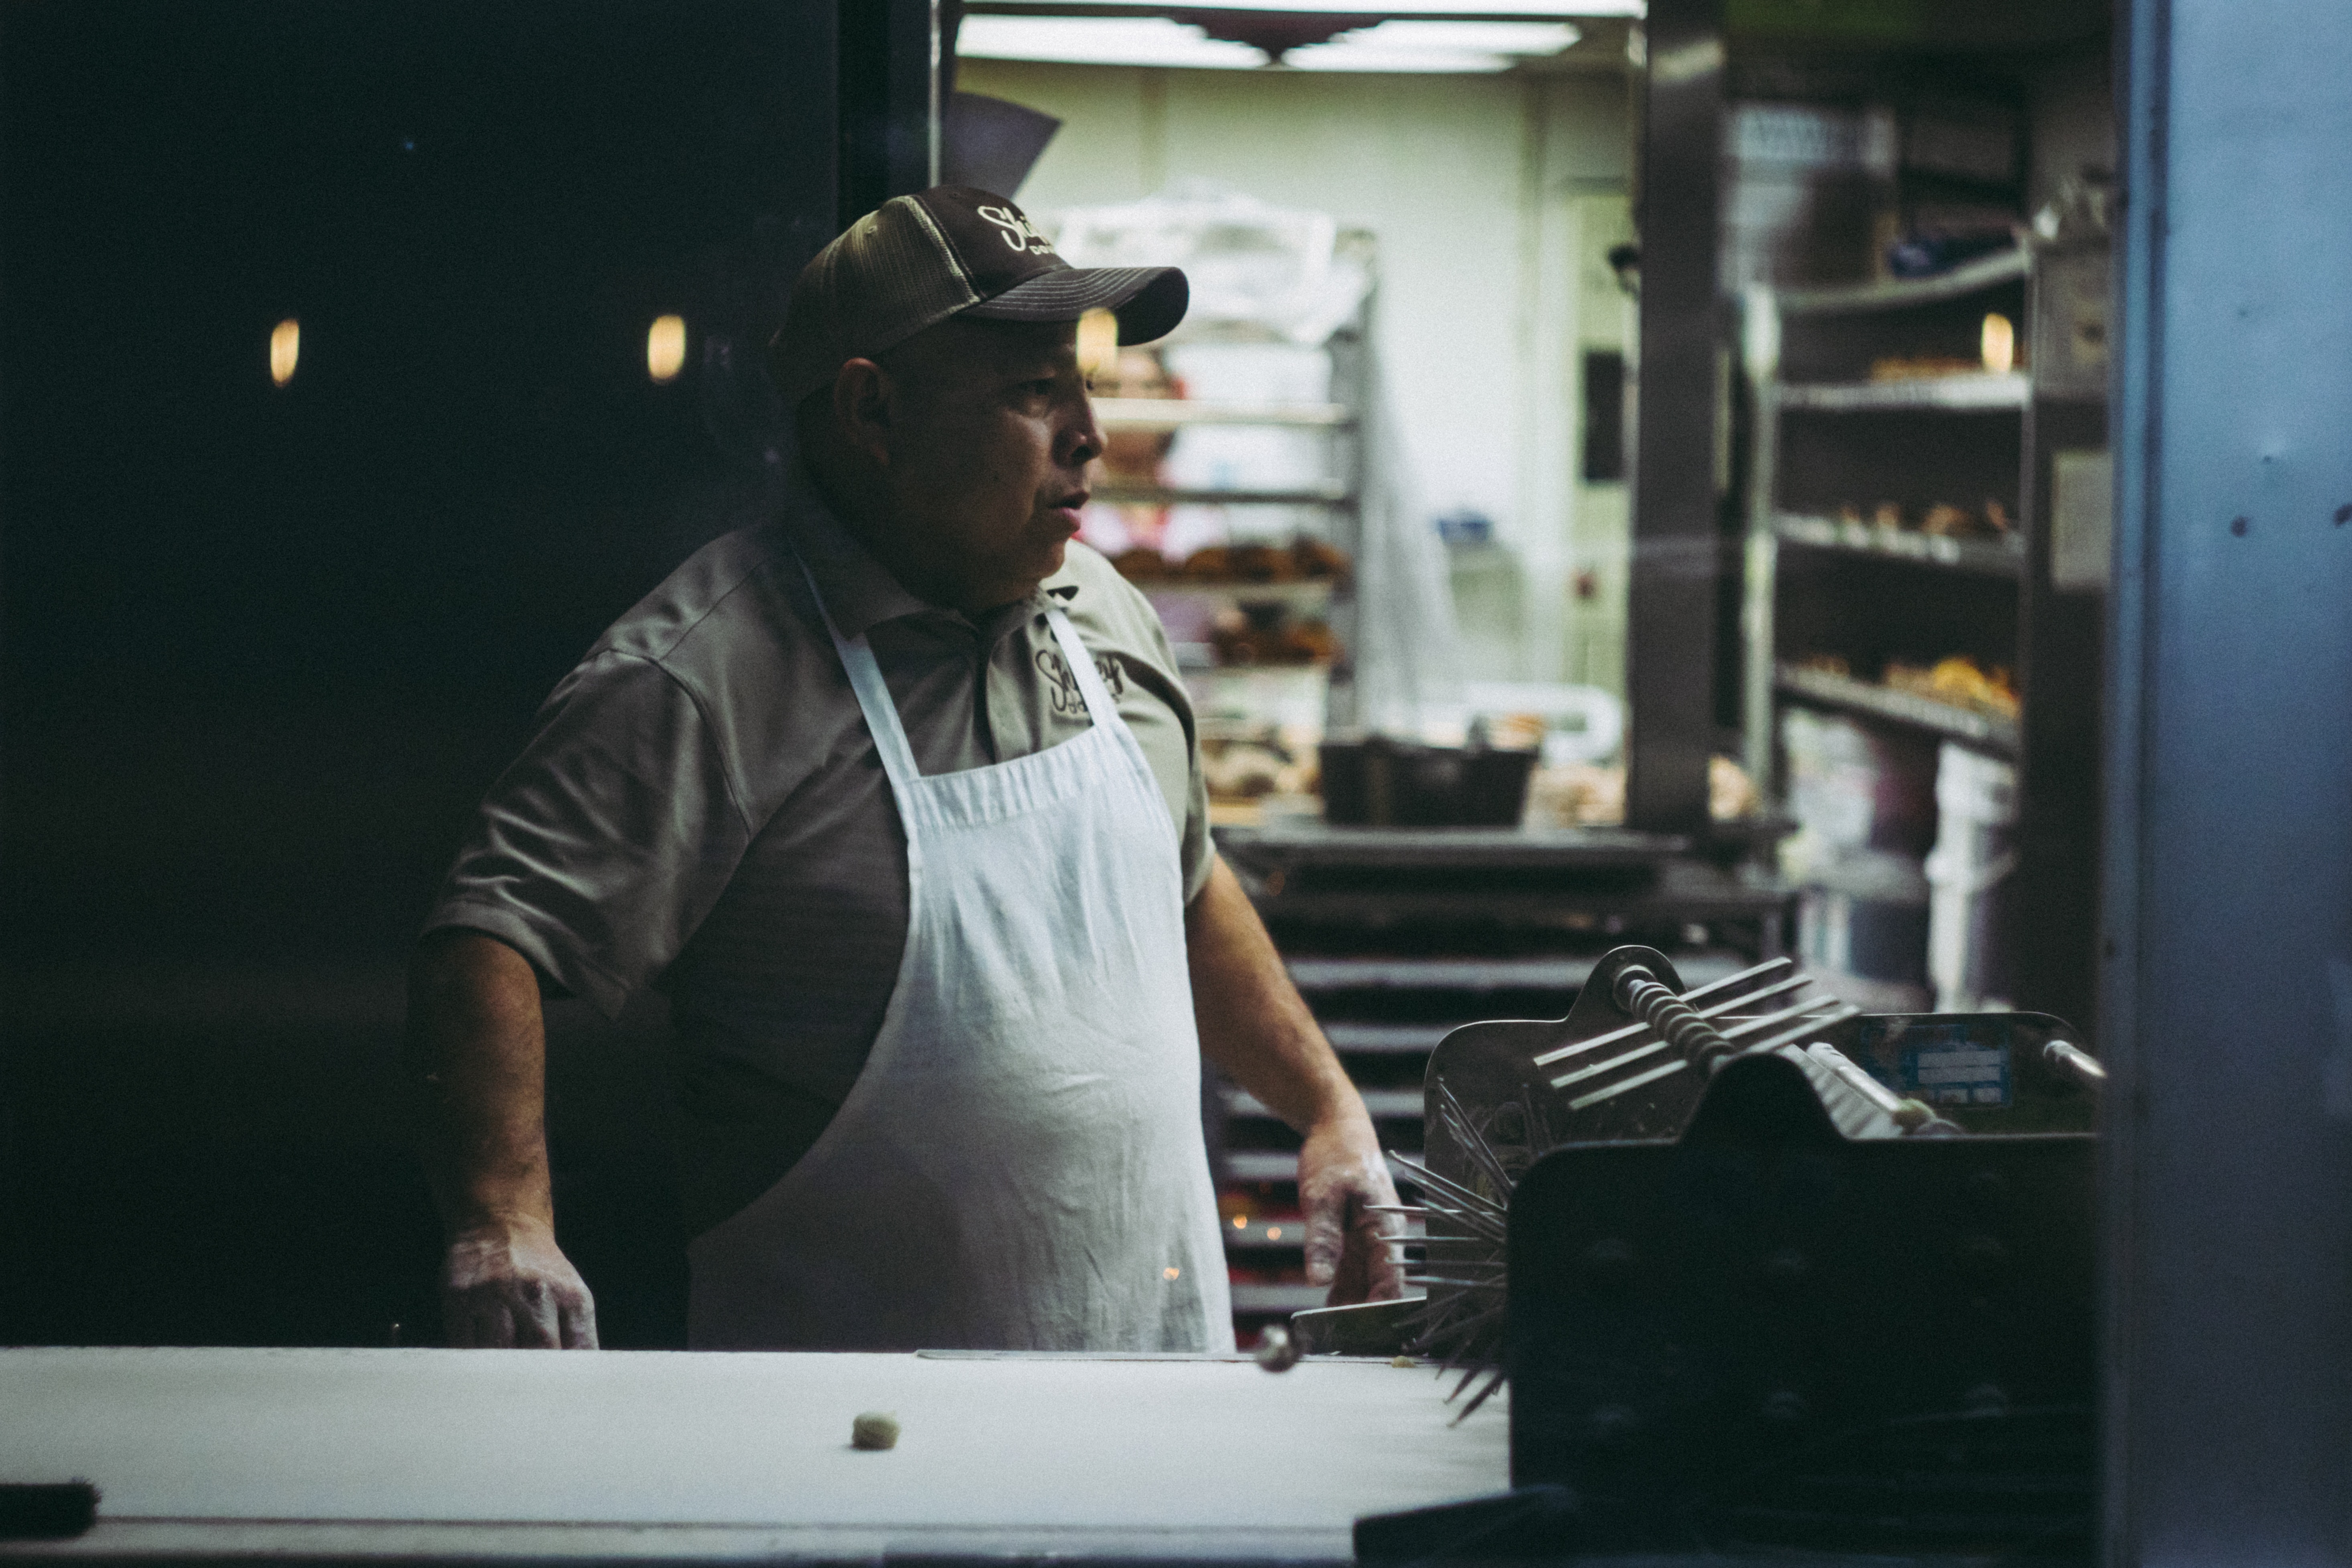
cook, room, chef, photography, job